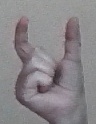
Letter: nun